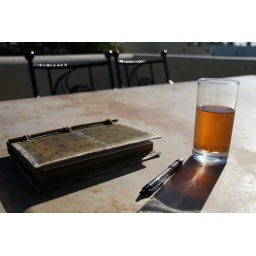
Writing in the guest book at my mom's house on the final day with sweet tea and a perfect sun.